Bismuth

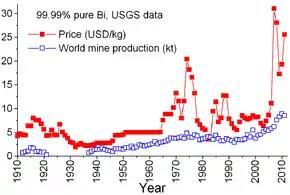
World mine production and annual averages of bismuth price (New York, not adjusted for inflation).

The price for pure bismuth metal was relatively stable through most of the 20th century, except for a spike in the 1970s. Bismuth has always been produced mainly as a byproduct of lead refining, and thus the price usually reflected the cost of recovery and the balance between production and demand.